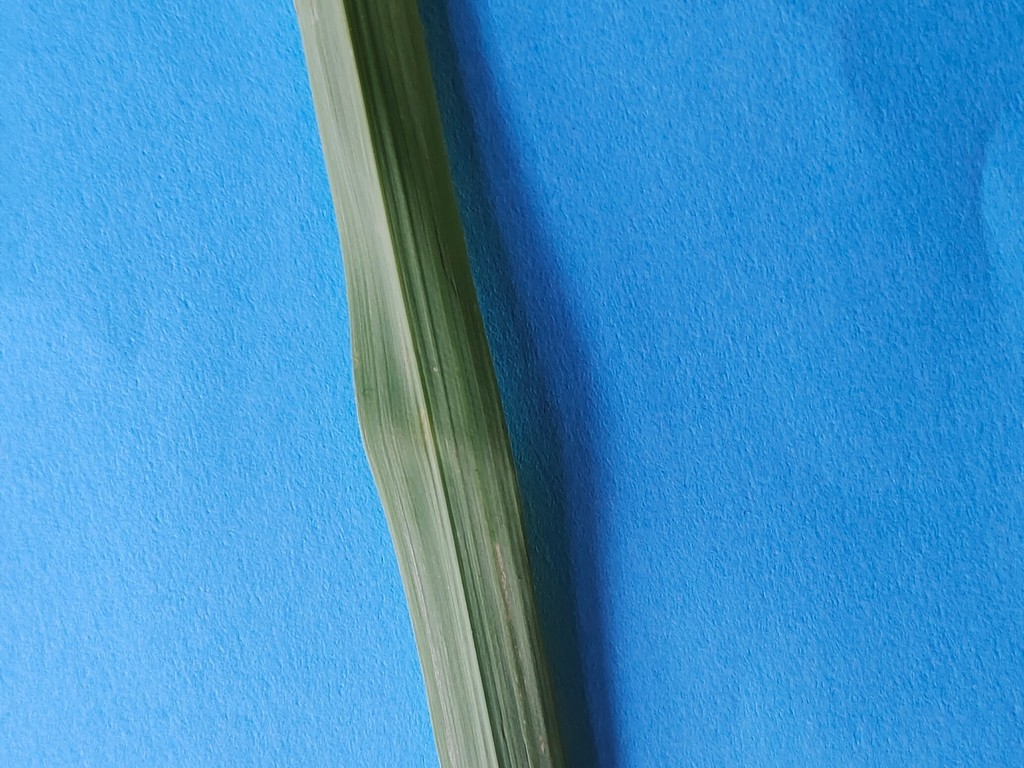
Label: Healthy